Cegelec

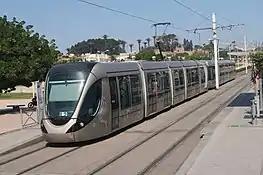
Electric tram line in Rabat, Morocco. Manufactured by Alstom/Cegelec

Cegelec's operations in Africa are focused on developing/managing electrical and transport infrastructure, with countries involved generally putting forth specific contracts in their individual requests. Some of such contracts include management of the electrification of the 18 km long tram line in Rabat, Morocco, in 2008, which officials commissioned to connect the inner and outer bounds of the capital city. In 2010, Cameroon's Société Nationale de Raffinage contracted Cegelec to refit and redevelop Cameroon's national oil refinery. With the refinery's last upgrade in the late 1970s, Cegelec was offered €25 million to implement modern pneumatic technology and completely redesign the safety features and protocols of the refinery. This contract lasted 18 months and resulted in the refinery raising its efficiency and meeting modern safety standards.